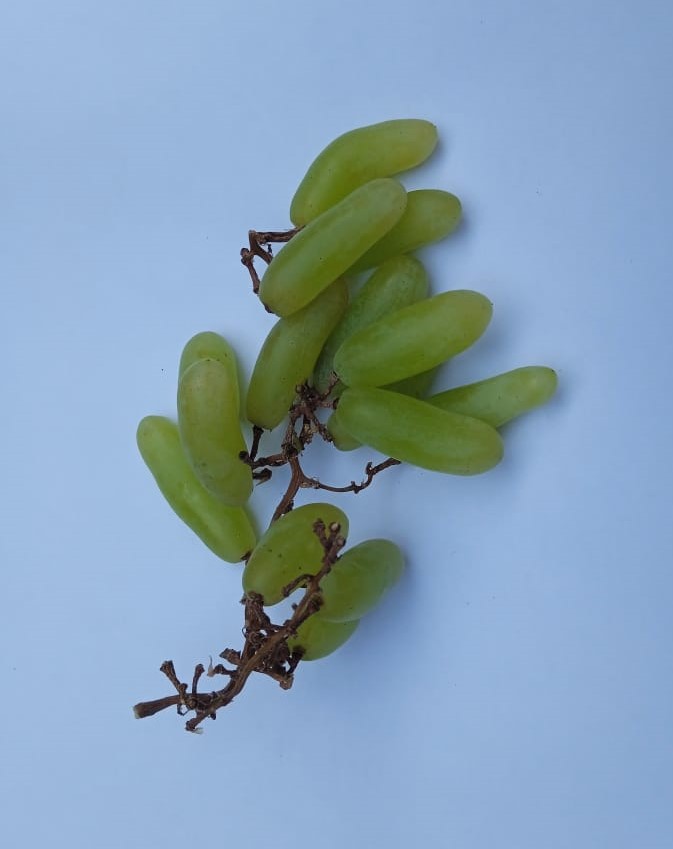
Fruit: grape
Condition: fresh